Catherine de' Medici's patronage of the arts

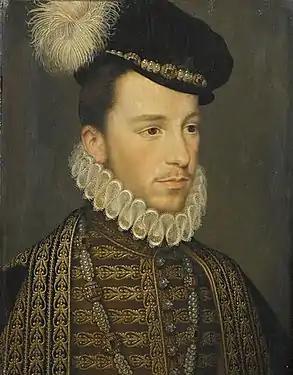
Catherine's son Henry, duke of Anjou, by Jean Decourt, c. 1573. The contemporary writer Jean Papire Masson passed on the story that as Charles IX was dying, he asked for this portrait to be brought from the artist's studio, in order to say goodbye to his brother, who was then in Poland.

François Clouet drew and painted portraits of all Catherine's family as well as of many members of the court. His drawing has been called profound, owing to its accuracy and harmony of form and its psychological penetration. This tradition of court portraiture was carried on by Jean Decourt, Étienne, Côme, and Pierre Dumoûtier, and by the less polished Benjamin Foulon (François Clouet's nephew) and François Quesnel. The last two artists, plus another known as ""Anonyme Lécurieux"", tended to use a more stylised technique, producing flatter portraits, with less three-dimensional modelling. After the death of Catherine de' Medici, a decline in the quality of portraiture set in; and by 1610, the native school patronised by the late Valois court and brought to its pinnacle by François Clouet had all but died out, and the Bourbon became reliant on foreign artists.